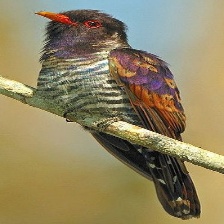
Species: VIOLET CUCKOO
Scientific name:  CHRYSOCOCCYX XANTHORHYNCHUS